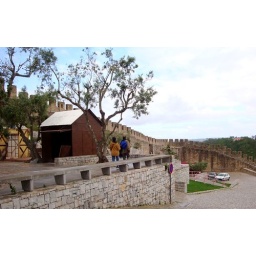
The castle walls around the village